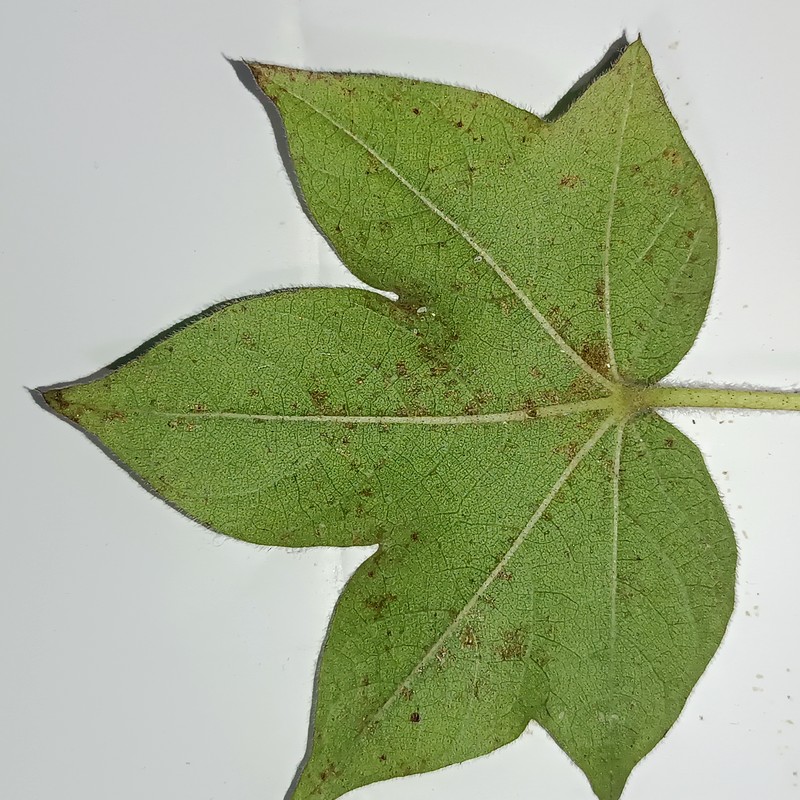
Label: Bacterial Blight